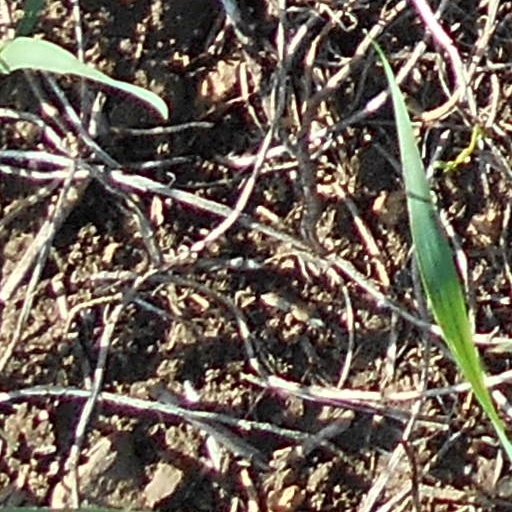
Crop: wheat